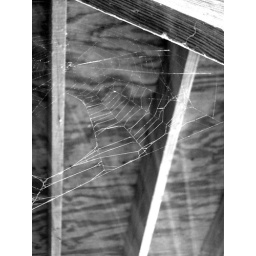
A spiders web in a boat house